Ikaw Lang ang Iibigin

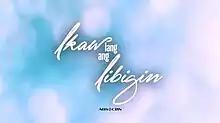
Title card

Ikaw Lang ang Iibigin (International title: "Forever My Love" / ) is a Philippine television drama series broadcast by ABS-CBN. Directed by Dan Villegas, Onat A. Diaz, Jerome C. Pobocan, Darnel Joy R. Villaflor and Jon S. Villarin, it stars Gerald Anderson, Kim Chiu, Jake Cuenca and Coleen Garcia. It aired on the network's Prime Tanghali line up and worldwide on TFC from May 1, 2017 to January 26, 2018, replacing "Langit Lupa" and was replaced by "Sana Dalawa ang Puso". The triathlon drama marks KimErald's reunion project and TV comeback, and their first daytime drama.